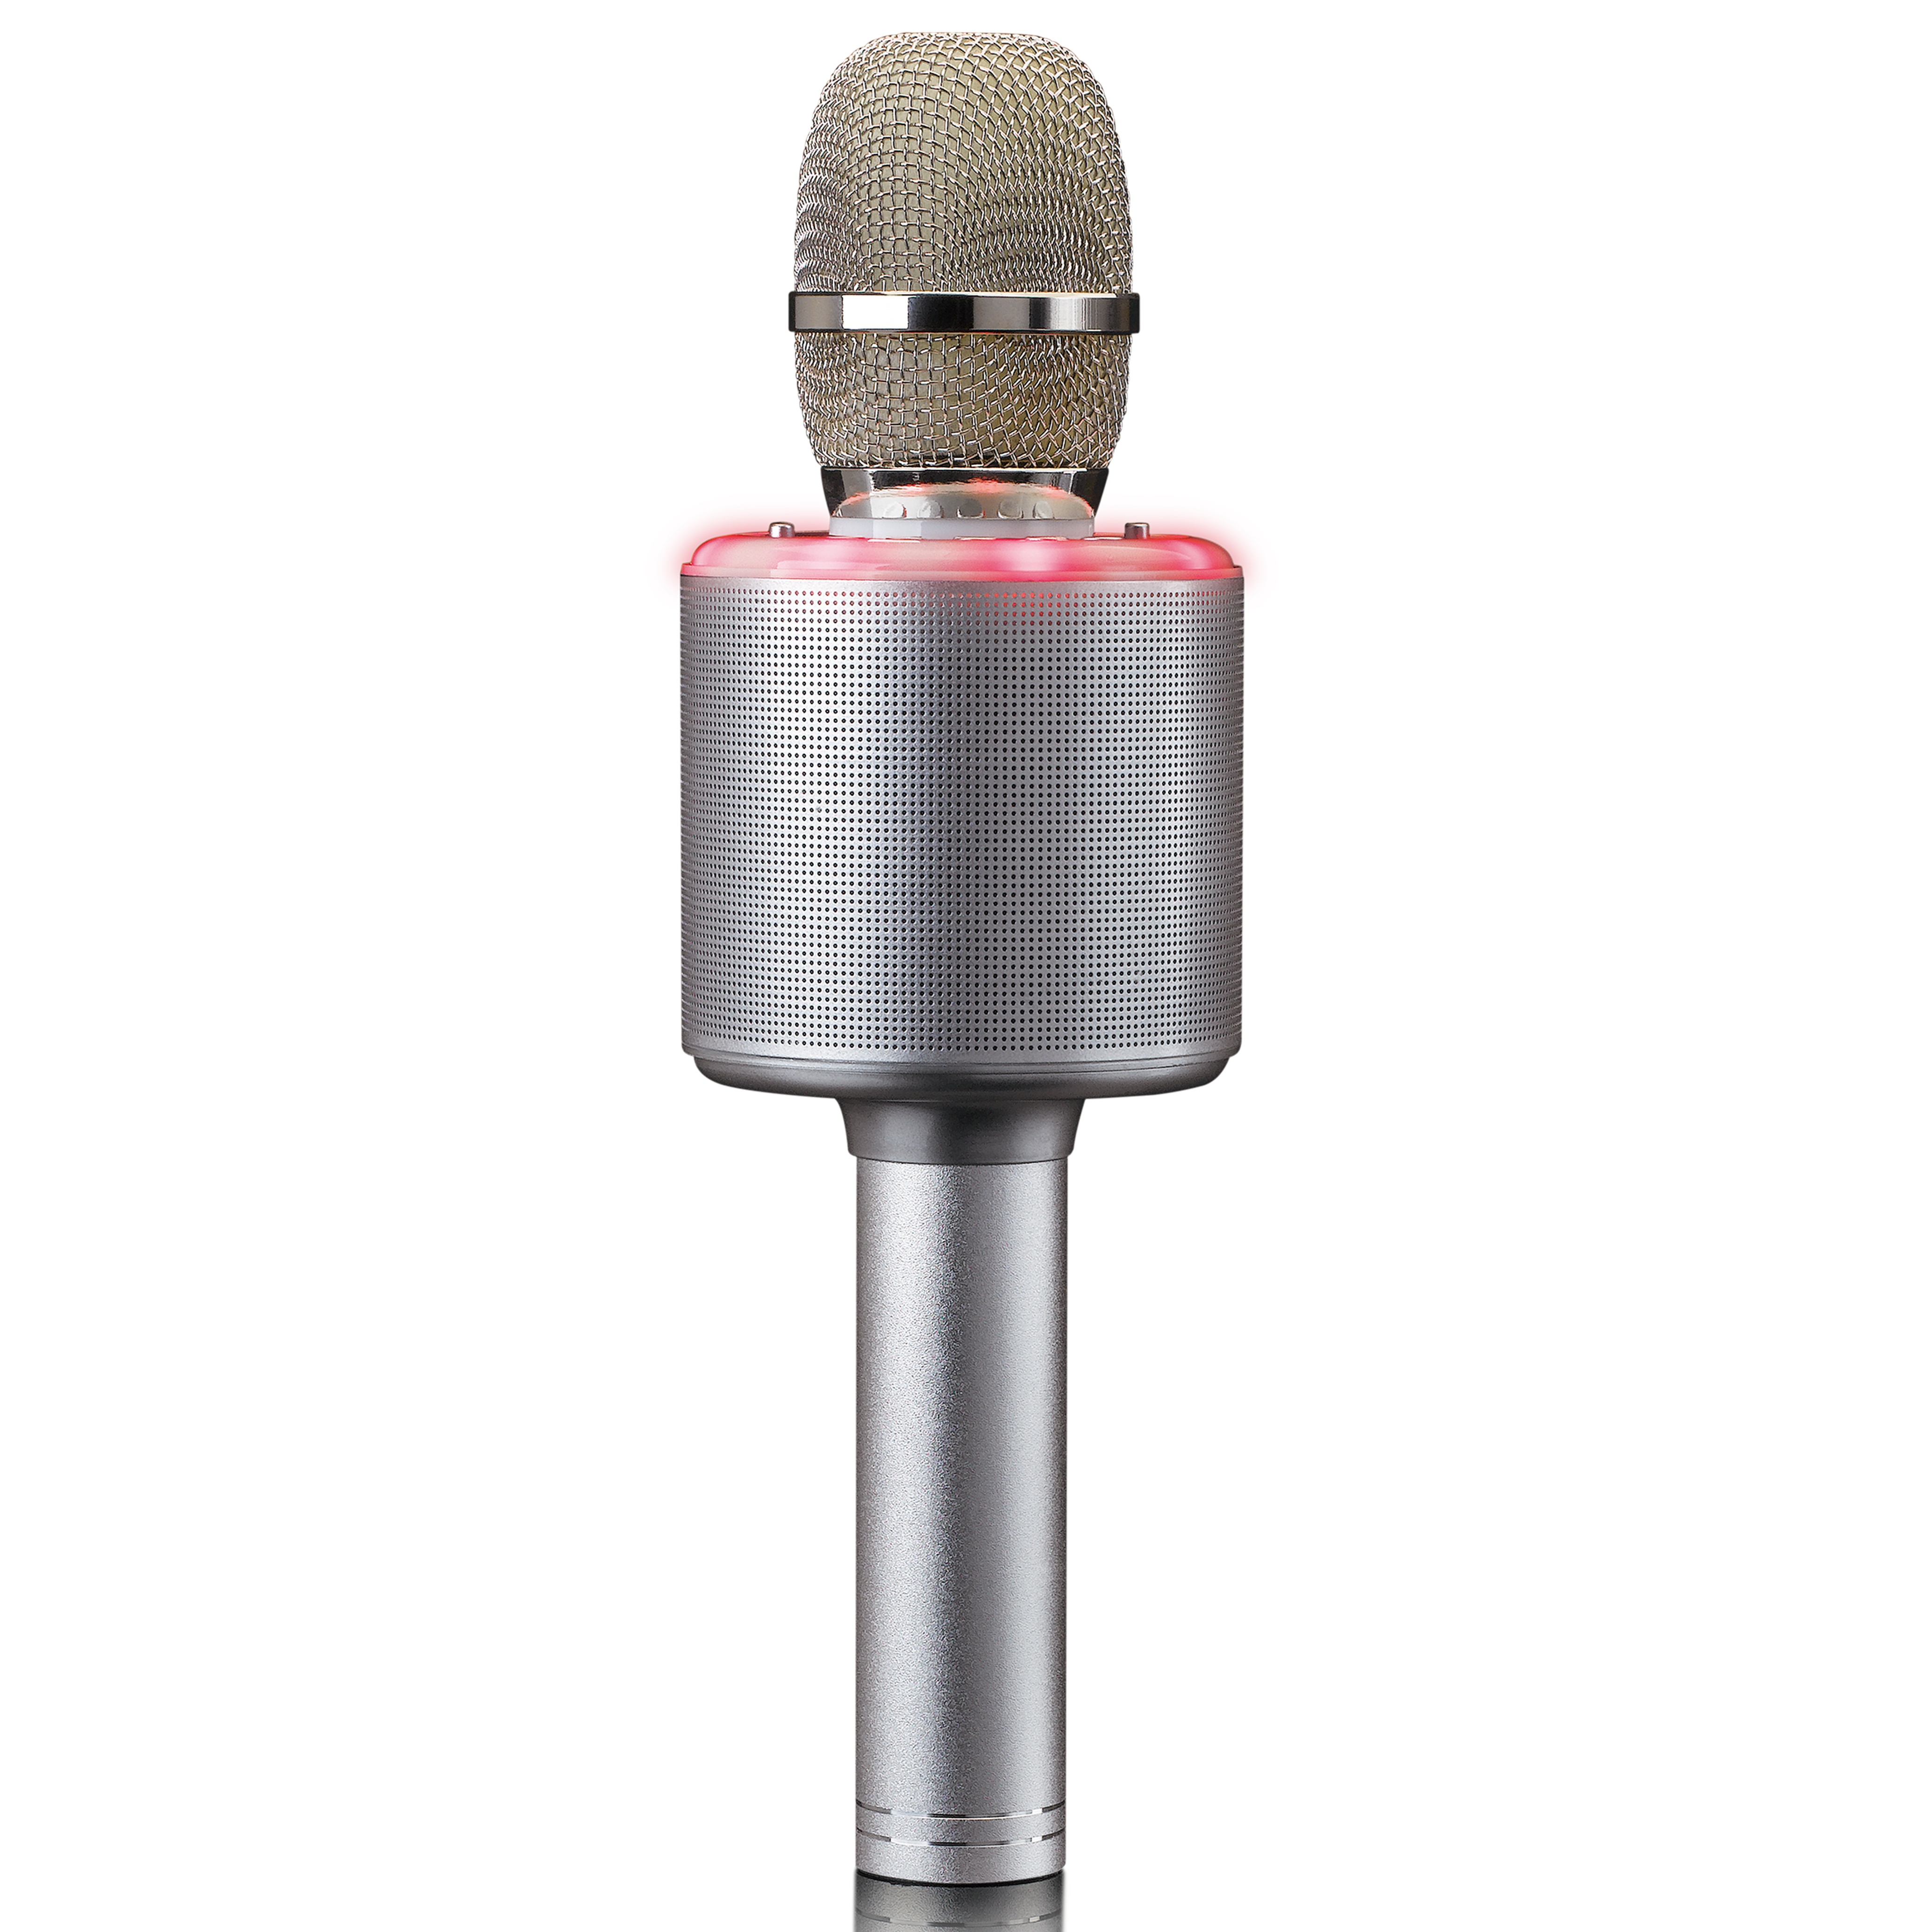
LENCO BMC-085SI - Karaoke microphone with Bluetooth®, speaker and lighting - silver
Pros and cons Easily connect your smartphone or tablet via Bluetooth With convenient functions such as echo or voice modulator Has party lights Product information Steal the show and become a superstar with the Lenco BMC-085SI karaoke microphone. With this fun product, you do not need an extensive karaoke machine to organise a fun children's party. With a compact convenient size and built-in rechargeable battery, you can easily take the microphone with you. Re-charging the microphone is made easy via the included USB cable. Stream your favourite songs via Bluetooth® from your smartphone or tablet. The microphone also has a Micro SD card player built-in. This makes it a fun karaoke entertainment microphone. With the built-in voice changer, you can remodel your voice with three different effects. The echo and volume can be adjusted separately, allowing full vocal control to sound like a professional in real-time. To complete the performance, the microphone has LED lights that provide a colour animation. Want to keep the music more personal, save the neighbour's ears? This is not a problem as the microphone has a headphone socket for a more personal experience. Want to be the star performer of the show to your friends? You can also connect via the output to external speakers or a stereo system with an audio cable. Specifications Item number BMC-085SI GTIN / EAN code 8711902065135 Certification CE Measurements for product 1: Main product Product height 1 25.00 centimeter Product width 1 7.70 centimeter Product depth 1 7.70 centimeter Colour product Silver Material Metal, Plastic Off-mode power in Watts 1 0.04 Time period switch to ErP state 1 10 Number of audio channels Mono 1.0 Number of built-in speakers 1 Total output power (W) 5.00 watt Audio / video / data connections input Micro SD card slot, USB IN 1x Audio / video / data connections output AUX OUT 3.5mm Audio / video / data sources Bluetooth, SD, USB Battery status indicator Yes Wired/wireless Wired and wireless Bluetooth® type Receive Bluetooth® commercial range Up to 10 metres Bluetooth® version 5 Bluetooth handsfree No TWS function No Wi-Fi standard No Wi-Fi Lighting options karaoke Party light Party light location Upper side Warranty 24 months Product weight (kg) 0.41 kilogram Retail packaging / Sales unit height (m) 0.33 meter Retail packaging / Sales unit width (m) 0.11 meter Retail packaging / Sales unit depth (m) 0.09 meter Retail packaging / Sales unit gross weight (kg) 0.58 kilogram Standard for other products No Microphone volume adjustable Yes Echo volume adjustable Yes Voice distortion Yes Accessories Karaoke included Audio cable, USB cable Downloads BMC_085SI_leaflet_NL_EN_DE_FR_ES.pdf BMC_085_V2__manual_v2.0_NL_EN_DE_FR_ES.pdf
Brand: Lenco
Category: Electronics > Audio > Audio Components > Microphones